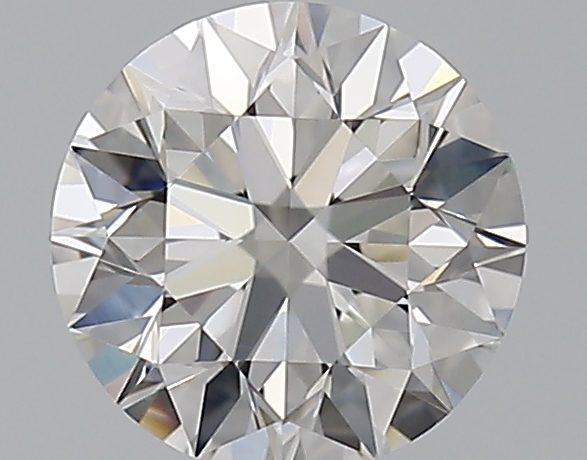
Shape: round
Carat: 0.7
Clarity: VS1
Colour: F
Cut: EX
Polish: EX
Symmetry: EX
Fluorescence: N
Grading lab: GIA
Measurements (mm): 5.63 x 5.67 x 3.53